Carme Forcadell

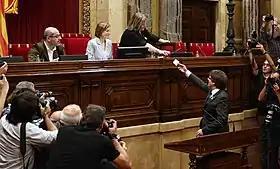

Forcadell has been a member of Esquerra Republicana de Catalunya and served as a city councilperson for the political party in Sabadell from 2003 to 2007.